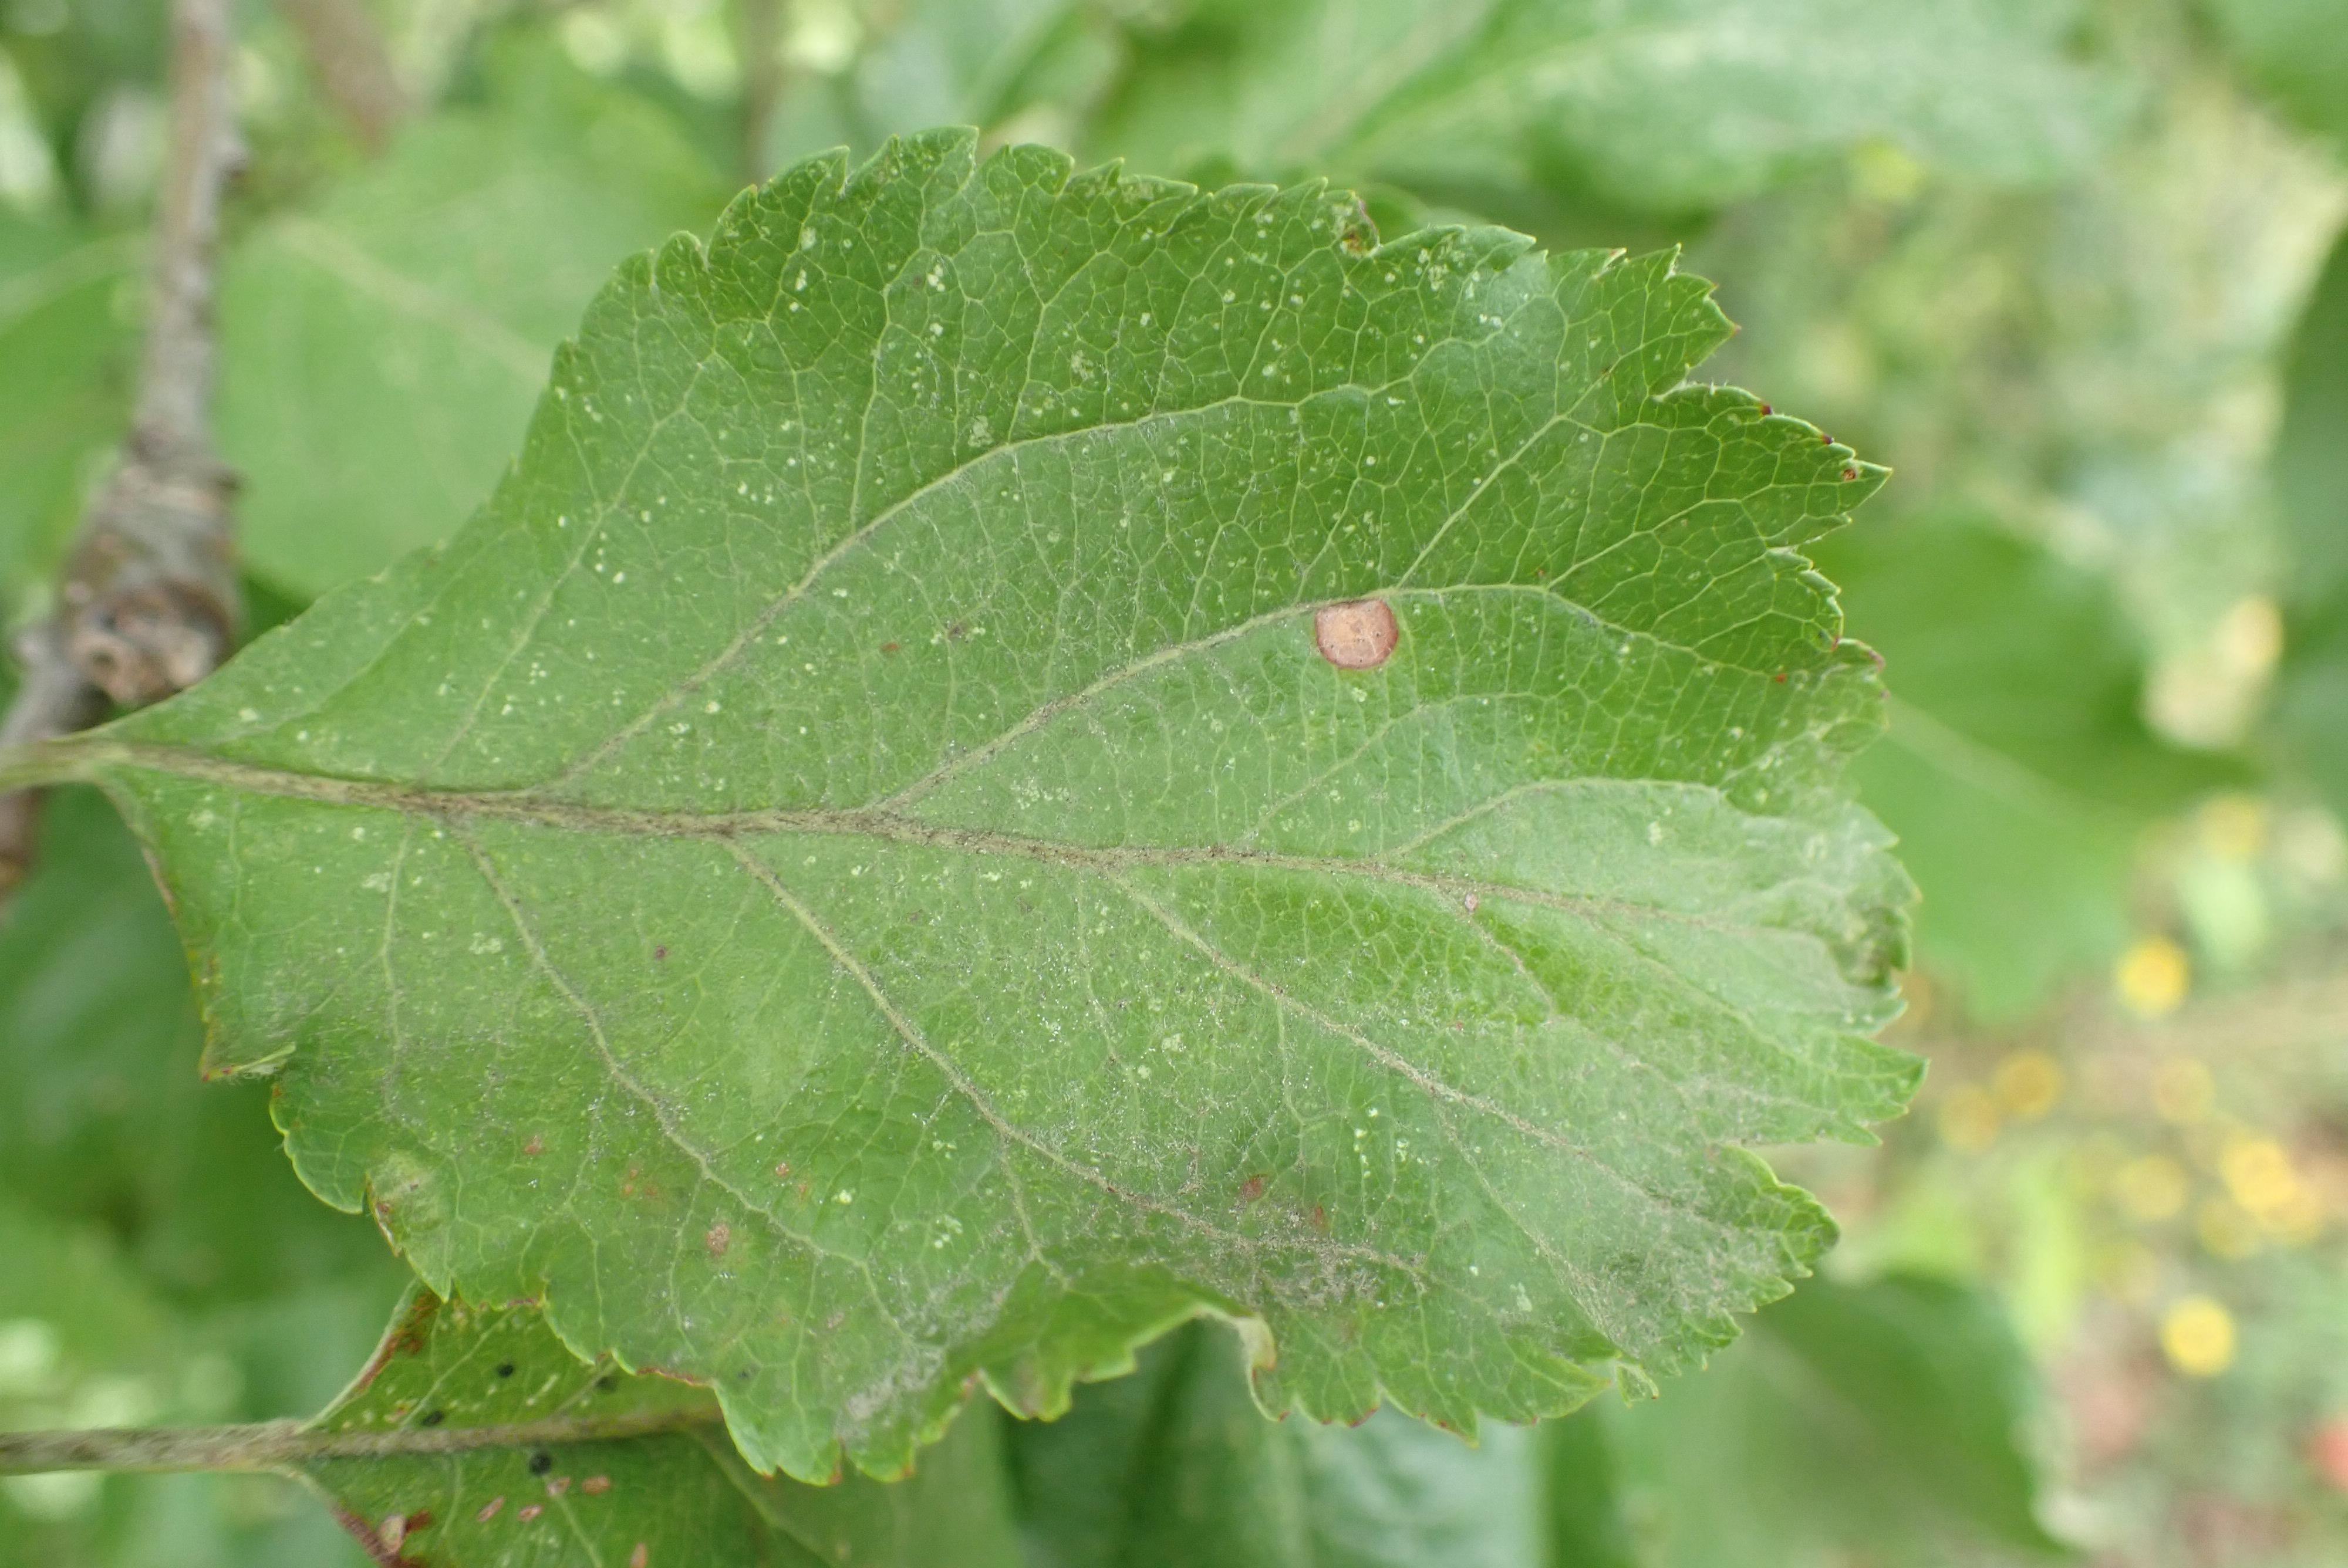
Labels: scab, frog_eye_leaf_spot, complex